Ad Reinhardt

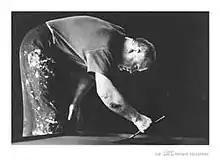
Reinhardt at work on one of his 60x60" Abstract Black Painting, circa 1960

Adolph Friedrich Reinhardt (December 24, 1913 – August 30, 1967) was an American abstract painter and art theorist active in New York City for more than three decades. As a theorist he wrote and lectured extensively on art and was a major influence on conceptual art, minimal art and monochrome painting.